City Hall Square Building

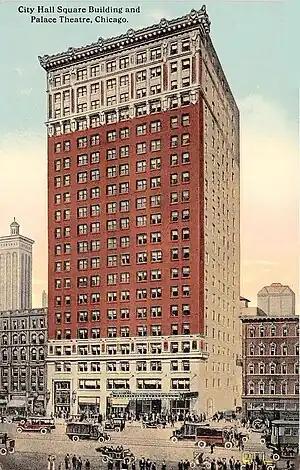
City Hall Square and the Palace Theatre, in a 1920s postcard.

The City Hall Square Building was a tall building located on North Clark Street in Chicago, Illinois, United States. It was completed in 1912 however was destroyed and replaced in 1965 by the Richard J. Daley Center.